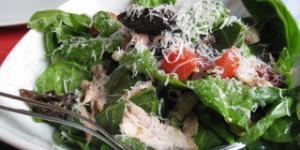
ensalada sandra